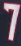
Number: 7